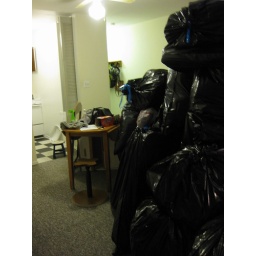
Stacks of black bags in the kitchen/dining room/sewing room/living room/bedroom...